Alain Casanova

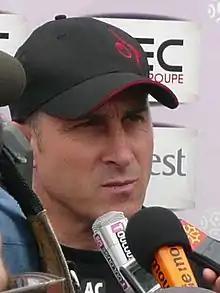
Casanova as manager of Toulouse in 2008

Alain Casanova (born 18 September 1961) is a French former footballer who played as a goalkeeper. He most recently was manager of Swiss side Lausanne-Sport.